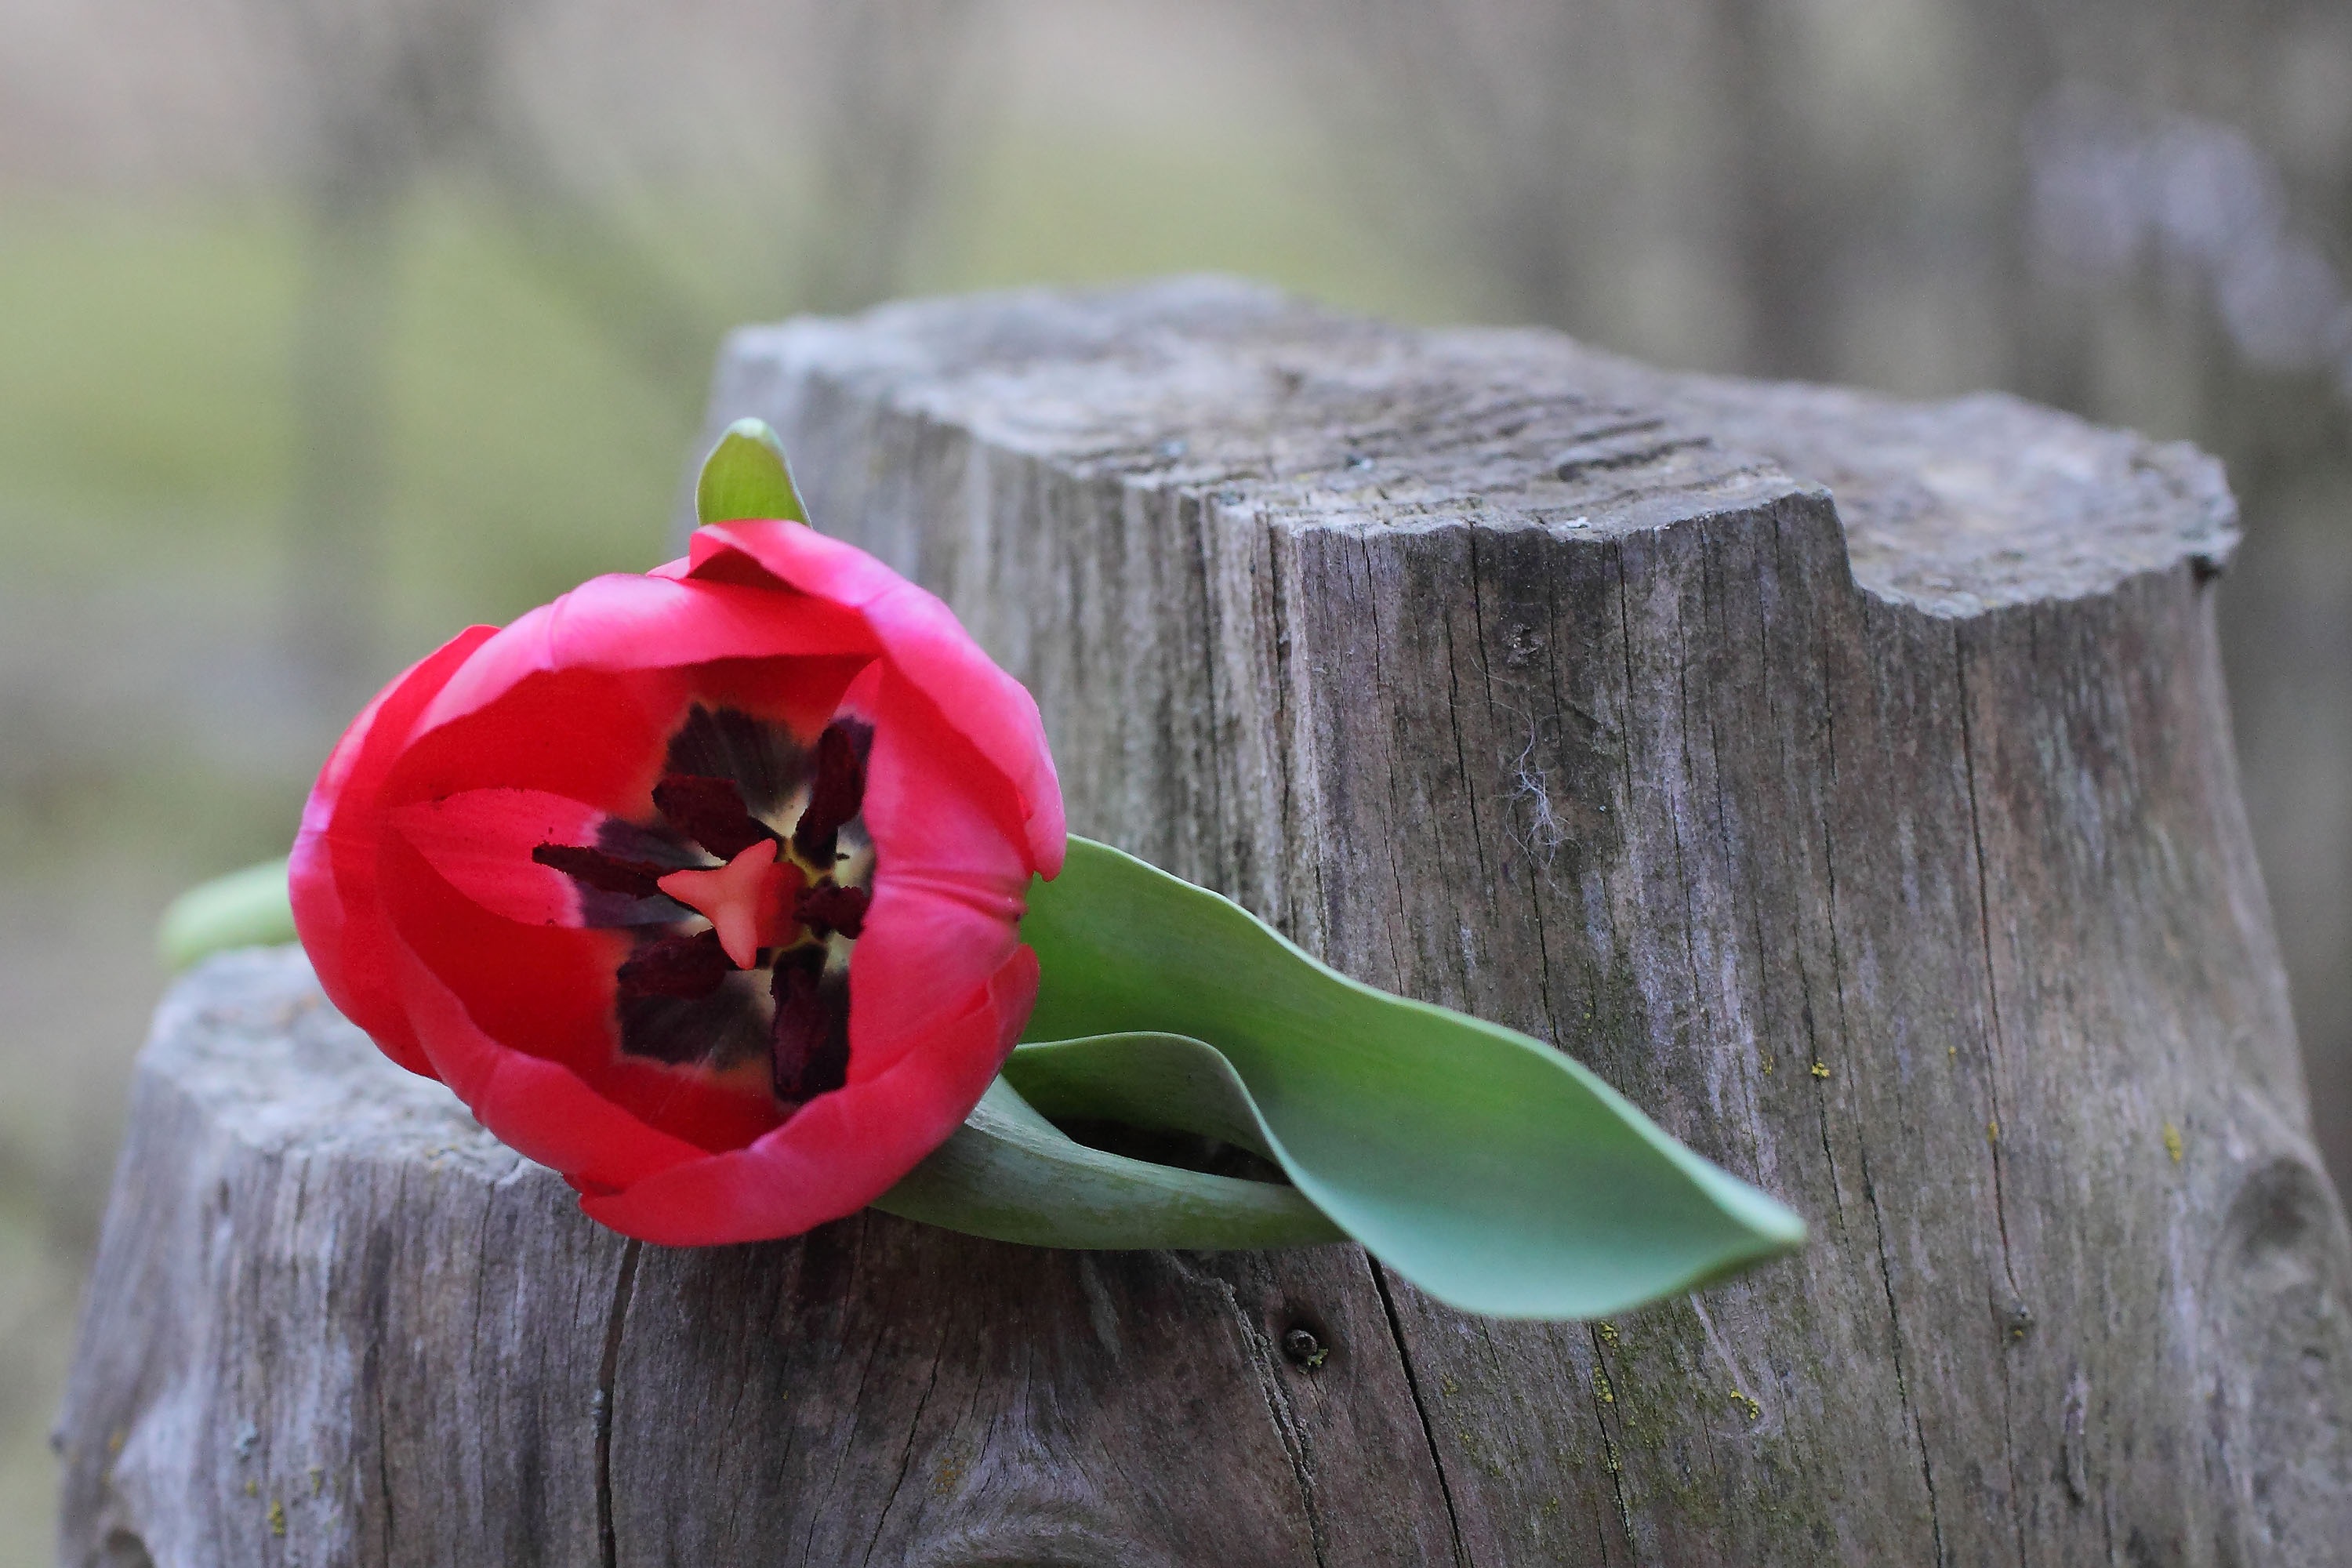
nature, blossom, plant, leaf, flower, petal, bloom, tulip, spring, green, red, flora, close up, macro photography, flowering plant, plant stem, land plant